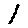
Label: 1